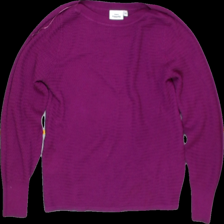
View: front
Type: Sweater
Category: Ladies
Brand: KappAhl
Colors: Purple
Material: 57% Acrylic, 43% cotton
Cut: C-collar
Size: XS
Season: All
Trend: No trend
Stains: No
Price range: 50-100
Recommended usage: Reuse